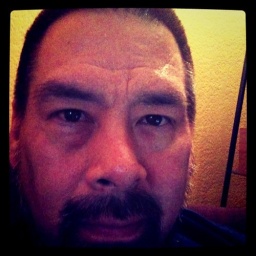
Sitting in my home office (aka the big comfy chair and a half for my friday WFH day)